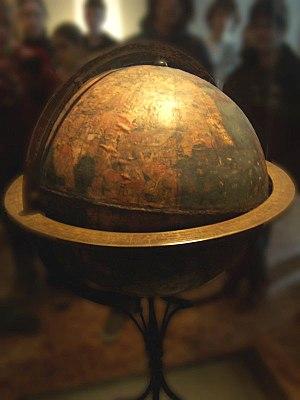
Le globe Erdapfel est un globe planétaire réalisé par Martin Behaim entre 1492 et 1493. Il s'agit du plus vieux globe au monde encore conservé. Il fut fabriqué en 1492-1493 sur commande du conseil municipal de Nuremberg par différents artisans sur la base des instructions de Martin Behaim. L'objet est aujourd'hui exposé au Germanisches Nationalmuseum de Nuremberg. C'est une des dernières représentations cartographiques du monde avant la découverte de l'Amérique par Christophe Colomb.
Le globe terrestre fait référence à l'espace géométrique défini par la planète Terre. Par extension, un globe terrestre désigne communément un globe planétaire figurant la Terre, en d'autres termes une maquette de notre planète à une échelle très réduite.